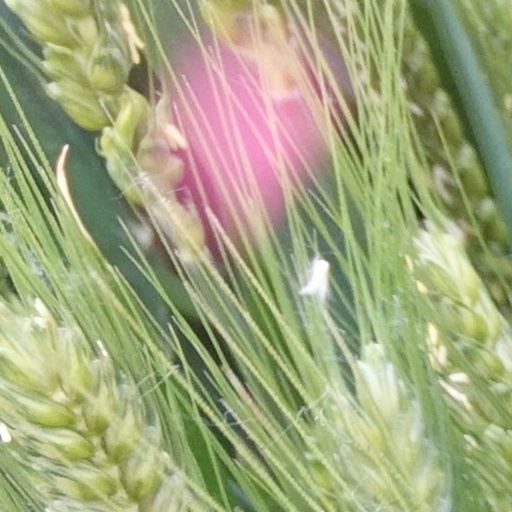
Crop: wheat